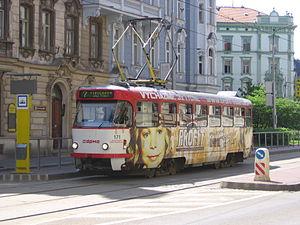
Le tramway d'Olomouc, circule depuis 1899 dans la ville d'Olomouc, en République tchèque.